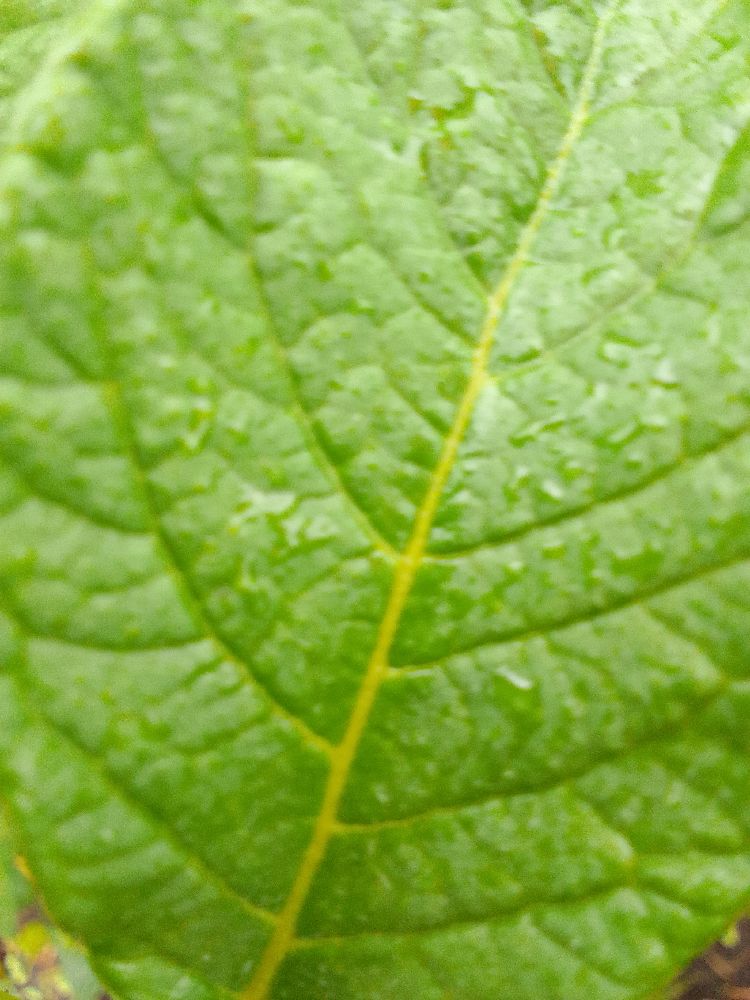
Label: Healthy